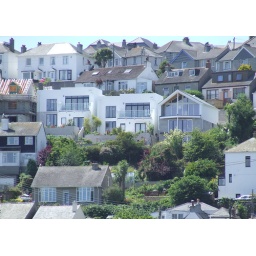
Pitched roof house on right awaiting its balconies by Barry Briscoe/ARCO Architects